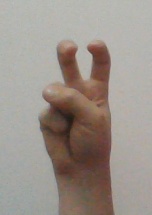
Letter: toot